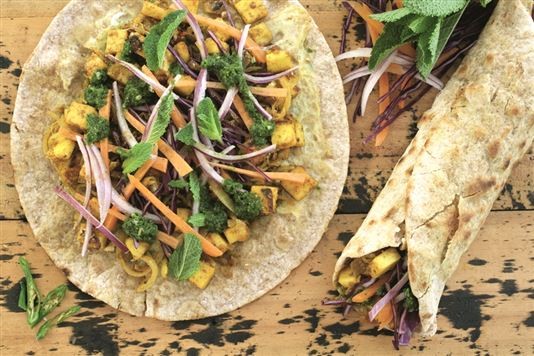
Dish: kaathi_rolls